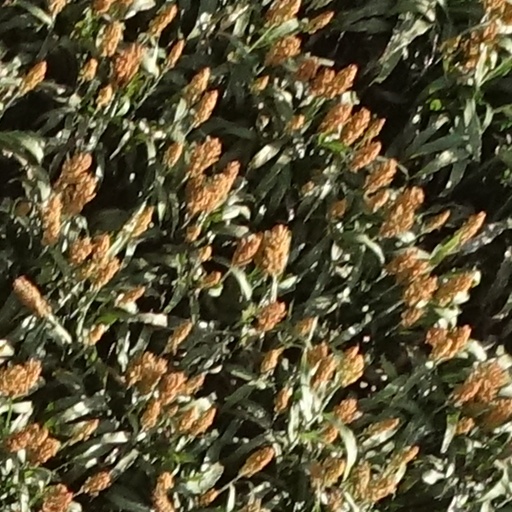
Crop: sorghum